Karl Backman

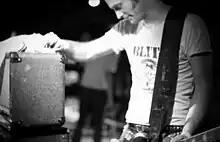
Karl Backman performing with AC4 at "The Zoo" in Brisbane, Australia, April 2011

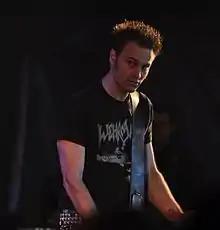
Karl Backman performing with AC4 at Groezrock in Belgium, April 2013

Backman became involved in Punk rock in 1980 and started his first punk band the Boredom Brothers in 1982 when he was squatting in Umeå.